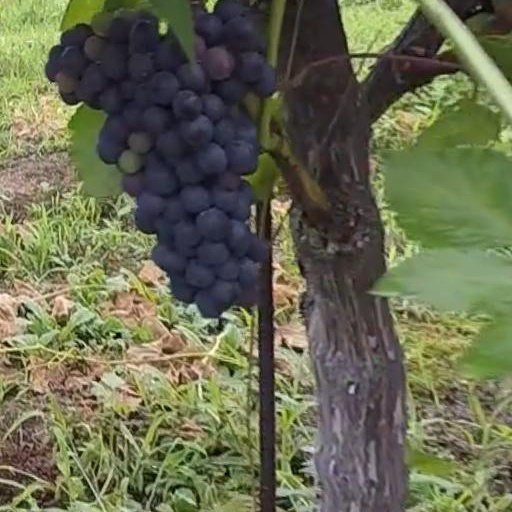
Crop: grape